Casa Vicens

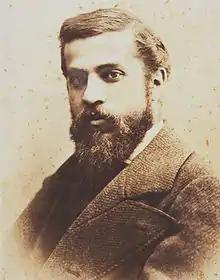
Antoni Gaudí

Antoni Gaudí (Reus or Riudoms, 1852 - Barcelona, 1926) studied architecture at the Llotja School and the Barcelona School of Architecture, where he graduated in 1878. To finance his studies, Gaudí worked as a draughtsman for various architects and builders, such as Leandre Serrallach, Joan Martorell, Emilio Sala Cortés, Francisco de Paula del Villar y Lozano and Josep Fontserè. After obtaining his architecture degree in 1878, his first projects were lampposts for the Plaça Reial, the Girossi Newsstand project, the display case for the Esteban Comella glove shop, and the furniture for the chapel-pantheon of the Sobrellano Palace in Comillas, all completed in the same year as his graduation. The Cooperativa Obrera Mataronense (Mataró Workers’ Cooperative) (1878-1882), was his first important commission, although it was not completed in its entirety, since only one warehouse was built. His subsequent work included furniture for the Gibert Pharmacy (1879), the decoration of the church of Sant Pacià in Sant Andreu de Palomar (1879-1881) and the church of the Col·legi de Jesús-Maria in Tarragona (1880-1882).